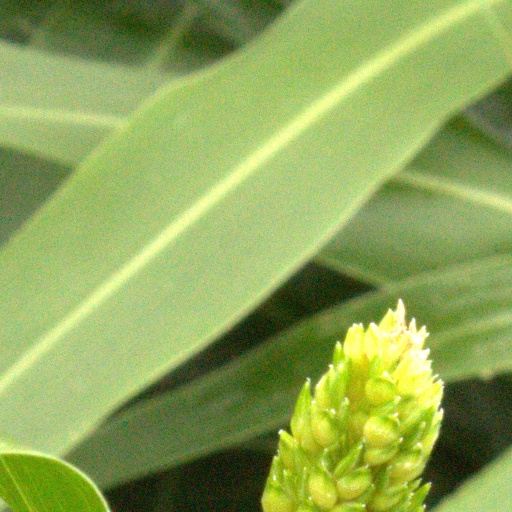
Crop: sorghum